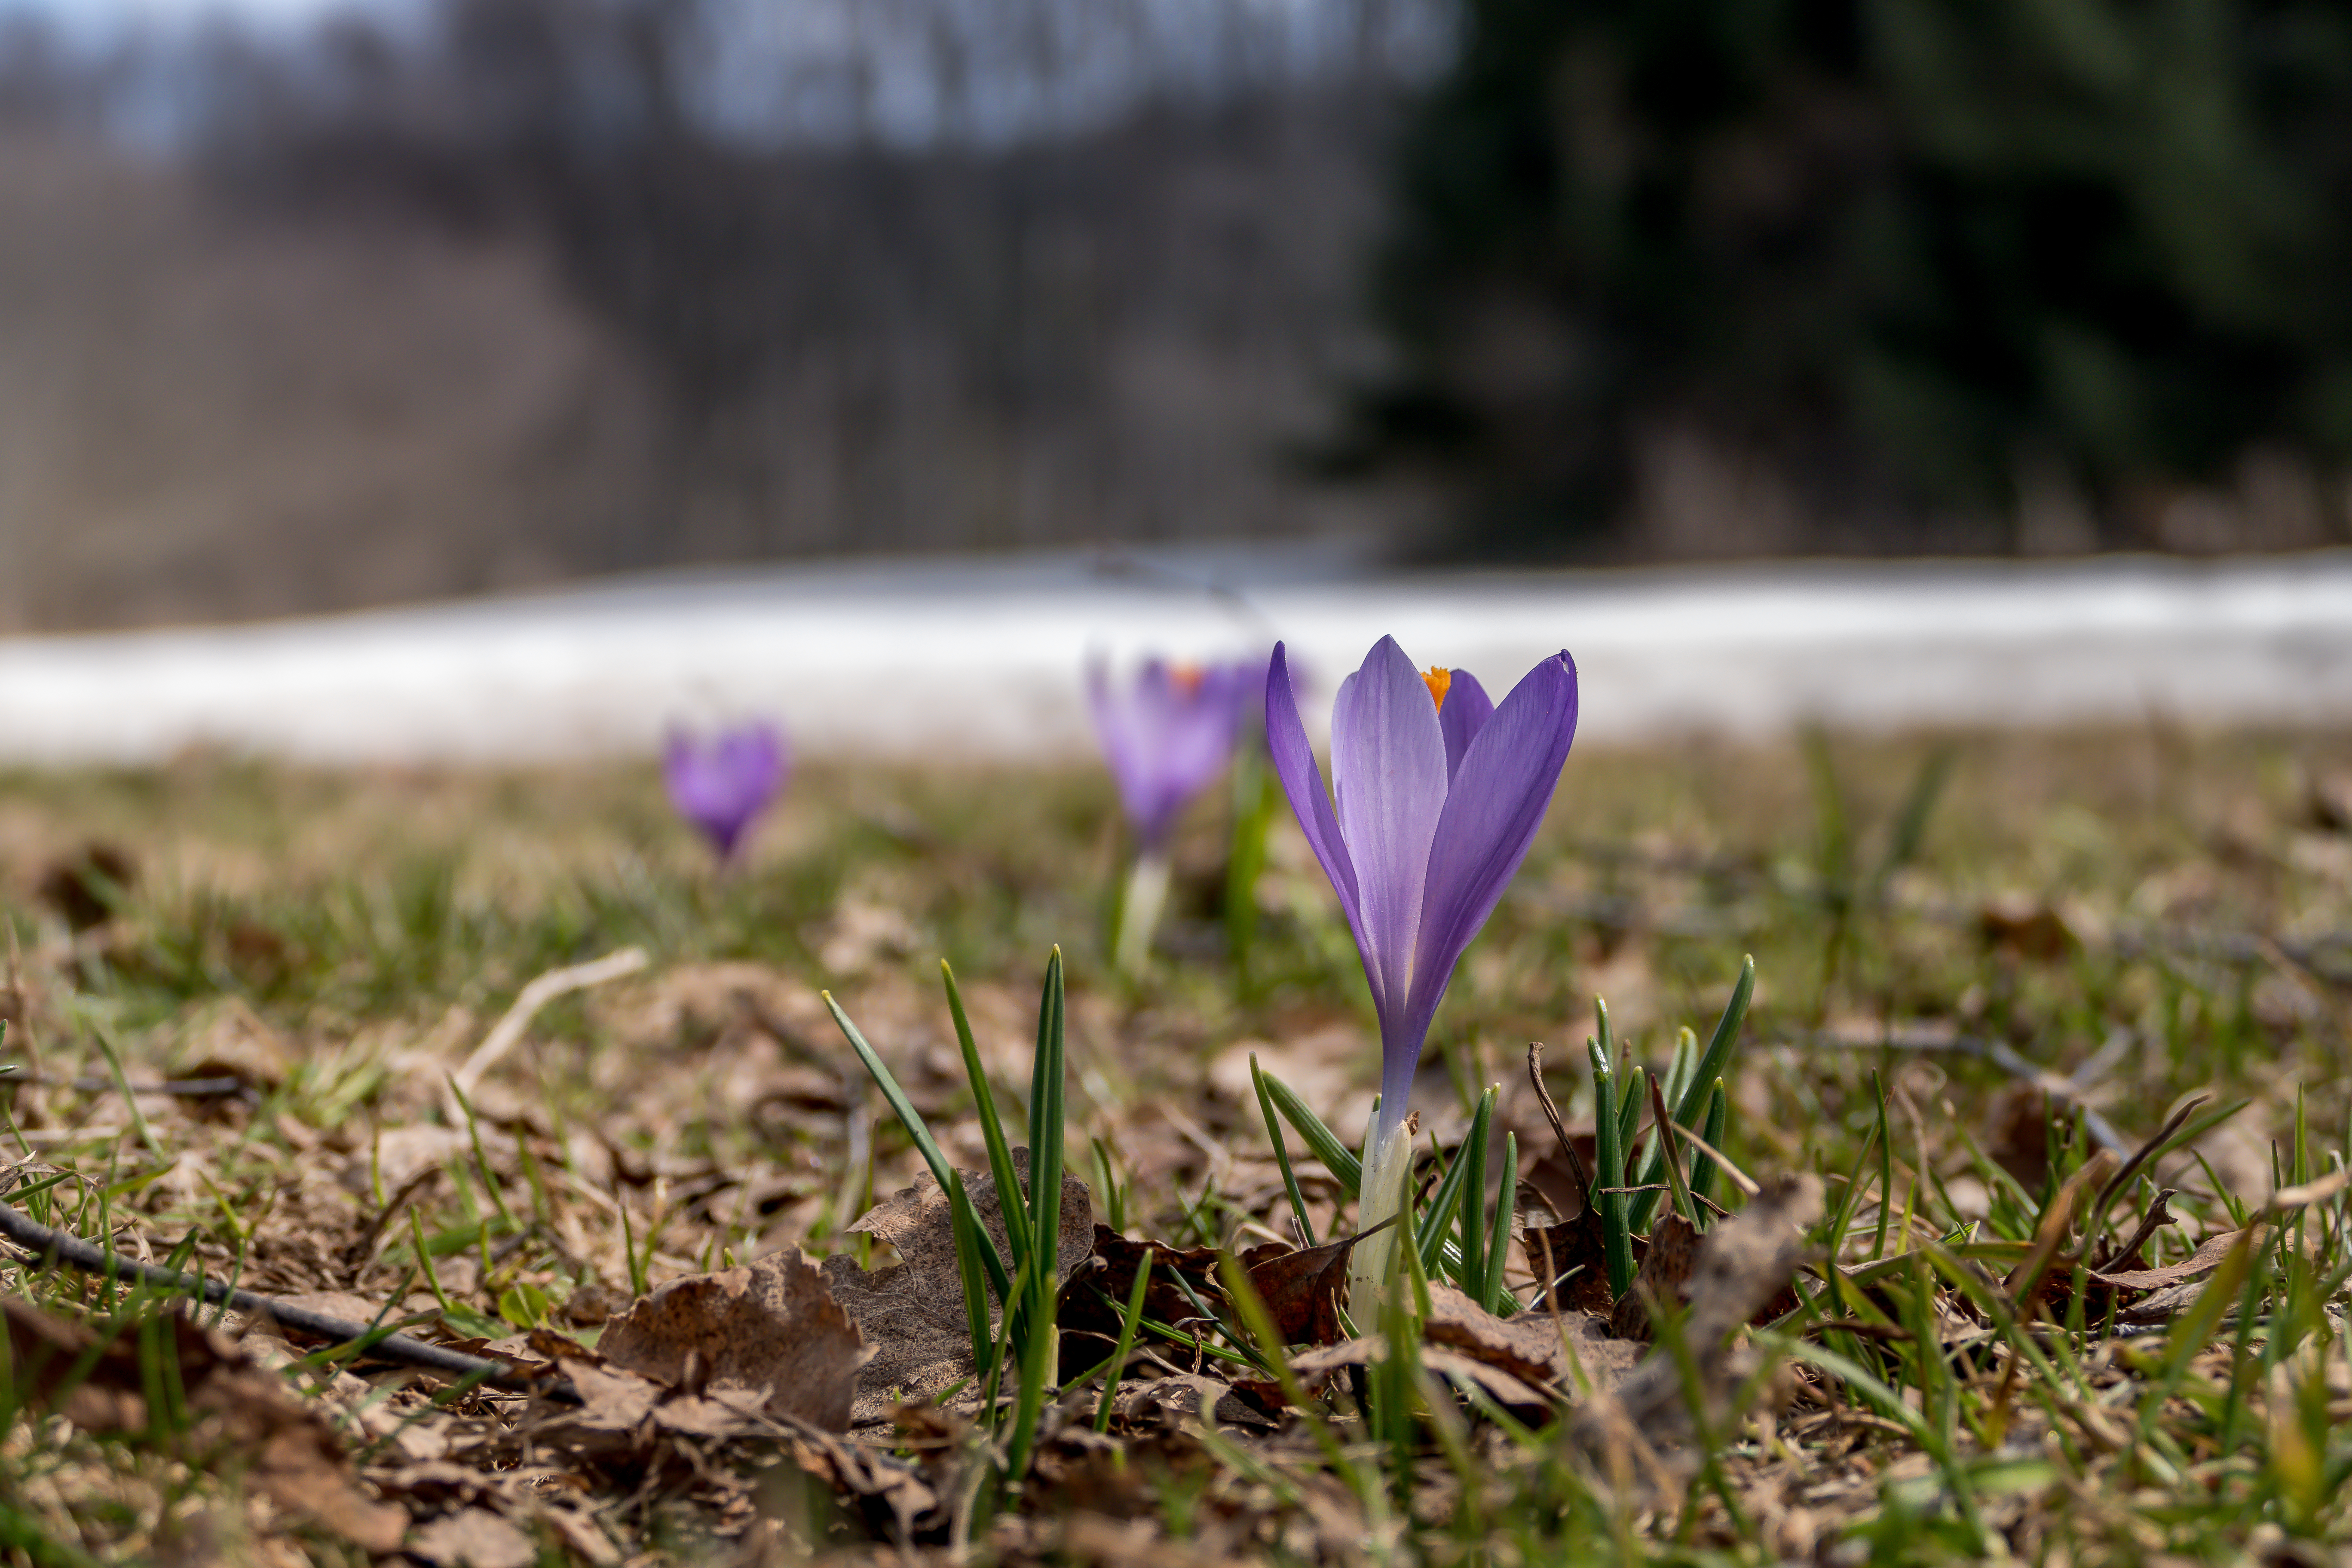
flower, spring, snow, plant, petal, spring crocus, snow crocus, purple, cretan crocus, terrestrial plant, wood, natural landscape, grass, tommie crocus, meadow, landscape, flowering plant, herbaceous plant, soil, macro photography, wildflower, plant stem, lily family, crocus, saffron crocus, violet family, bellflower family, gentian family, grassland, iris